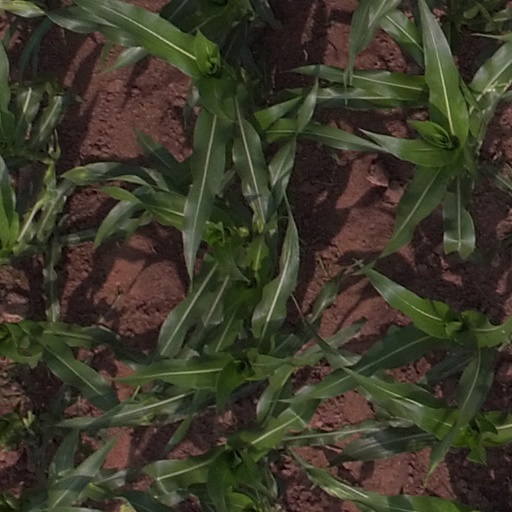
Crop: maize; corn